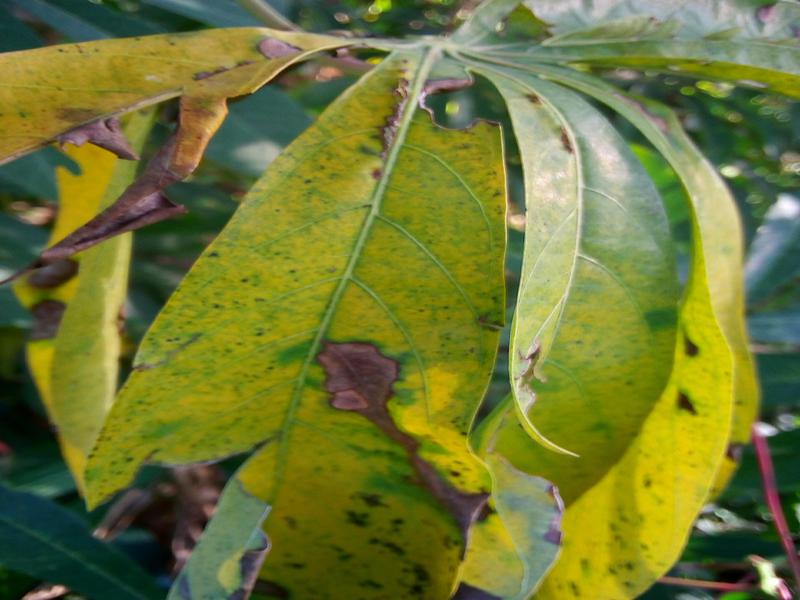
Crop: cassava
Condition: bacterial_blight